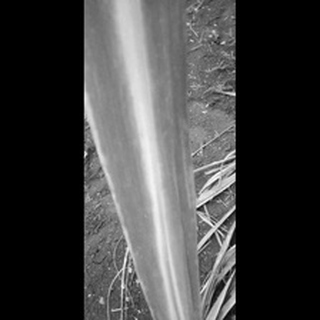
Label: sugarcane_yellow_leaf_disease